Paleontology in Alabama

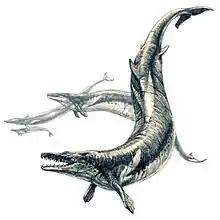
Restoration of "Basilosaurus"

The process of mining Carboniferous coal to help power the Industrial Revolution has been responsible for uncovering tracks left at that time by early tetrapods in Alabama. Such discoveries frequently occur when the excavation of coal mines removes the rock underlying the trackway, leaving it exposed on the tunnel's ceiling. In 1842, one of the state's biggest early fossil discoveries occurred, the remains of the primitive whale "Basilosaurus". The fossils were discovered on a plantation owned by Judge John Creagh of Clarke County, Alabama. Local doctors identified the fossils as belonging to an ancient marine reptile. However, some of the fossils were shipped to Sir Richard Owen in England. Owen realized the bones actually belonged to a whale and tried to rename the creature "Zeuglodon". Despite the attempted rename, ""Zeuglodon"" is still formally known by the name first given to it, "Basilosaurus". Herman Melville later discussed this discovery in his famous 1851 novel, "Moby Dick".